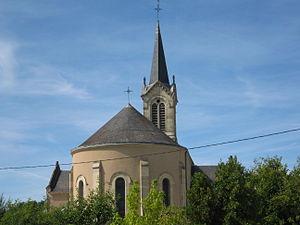
Chevet de l'église saint Paul, du XIX, de style gothique (Lury-sur-Arnon)
Lury-sur-Arnon est une commune française située dans le département du Cher en région Centre-Val de Loire.